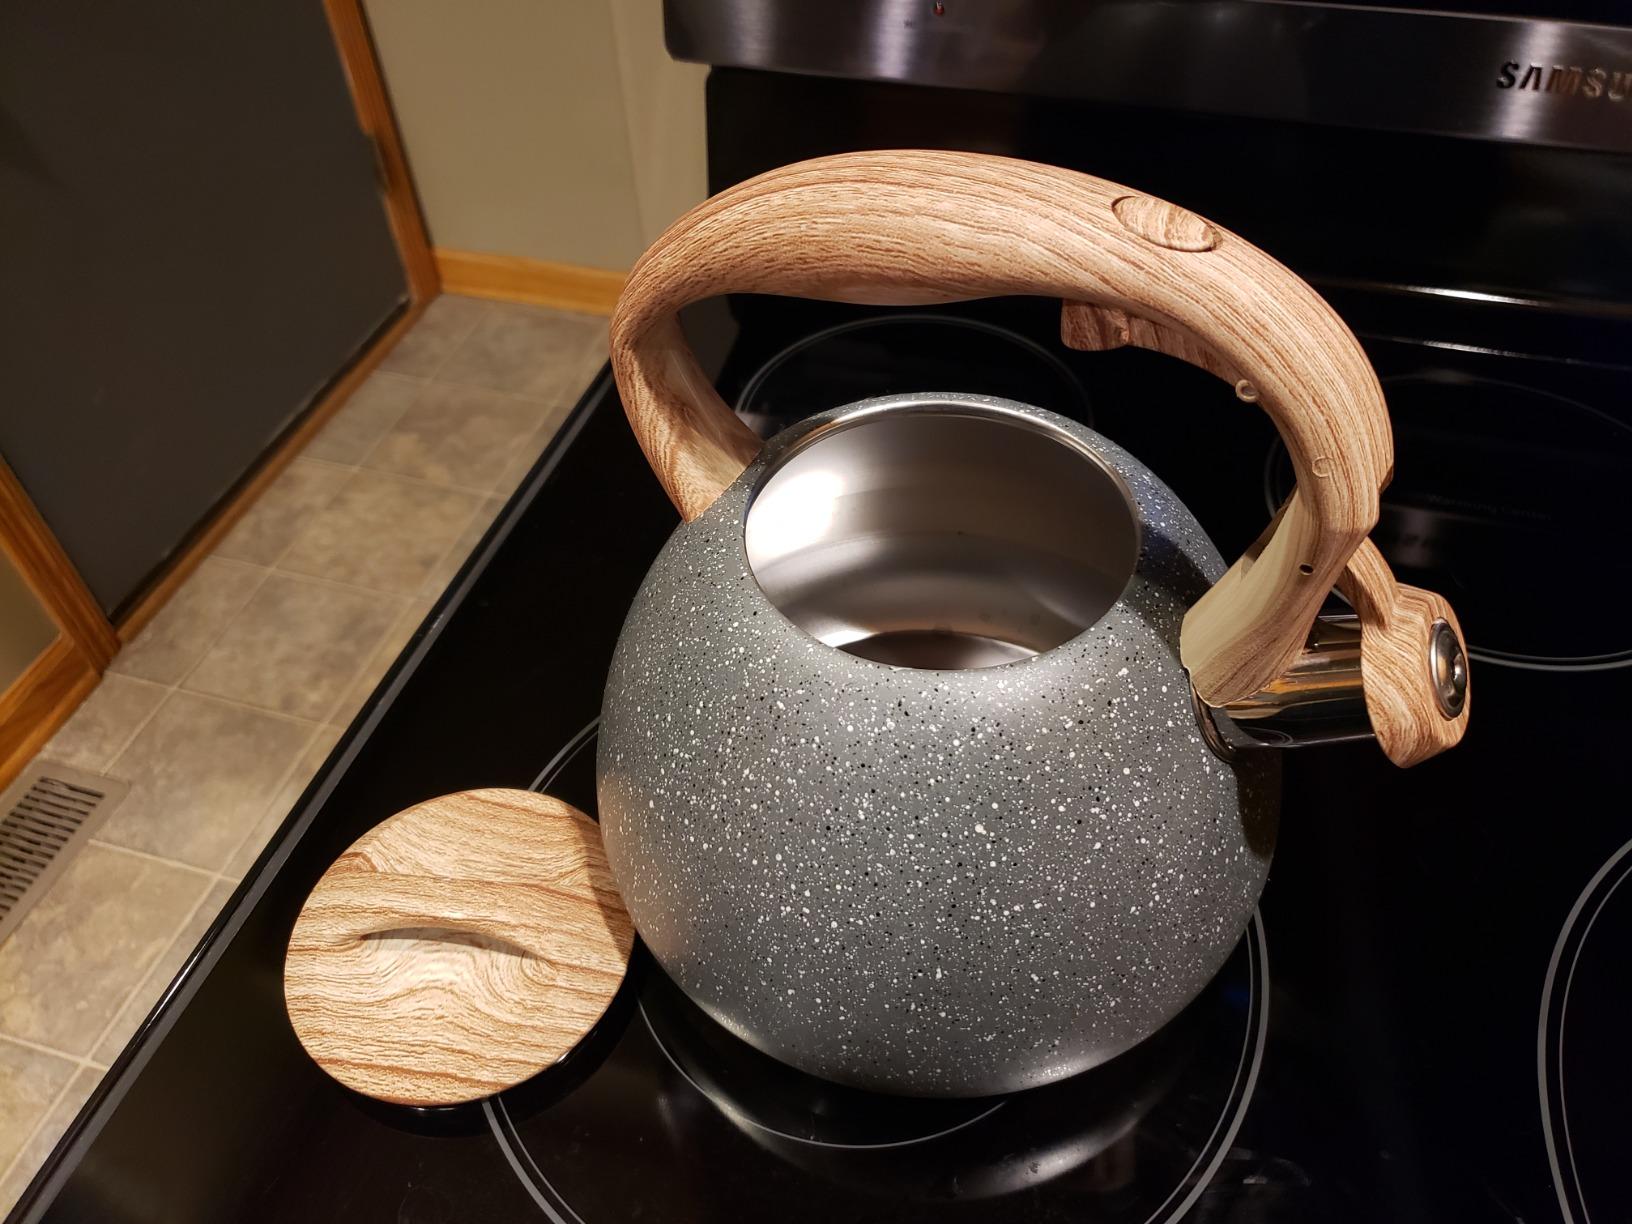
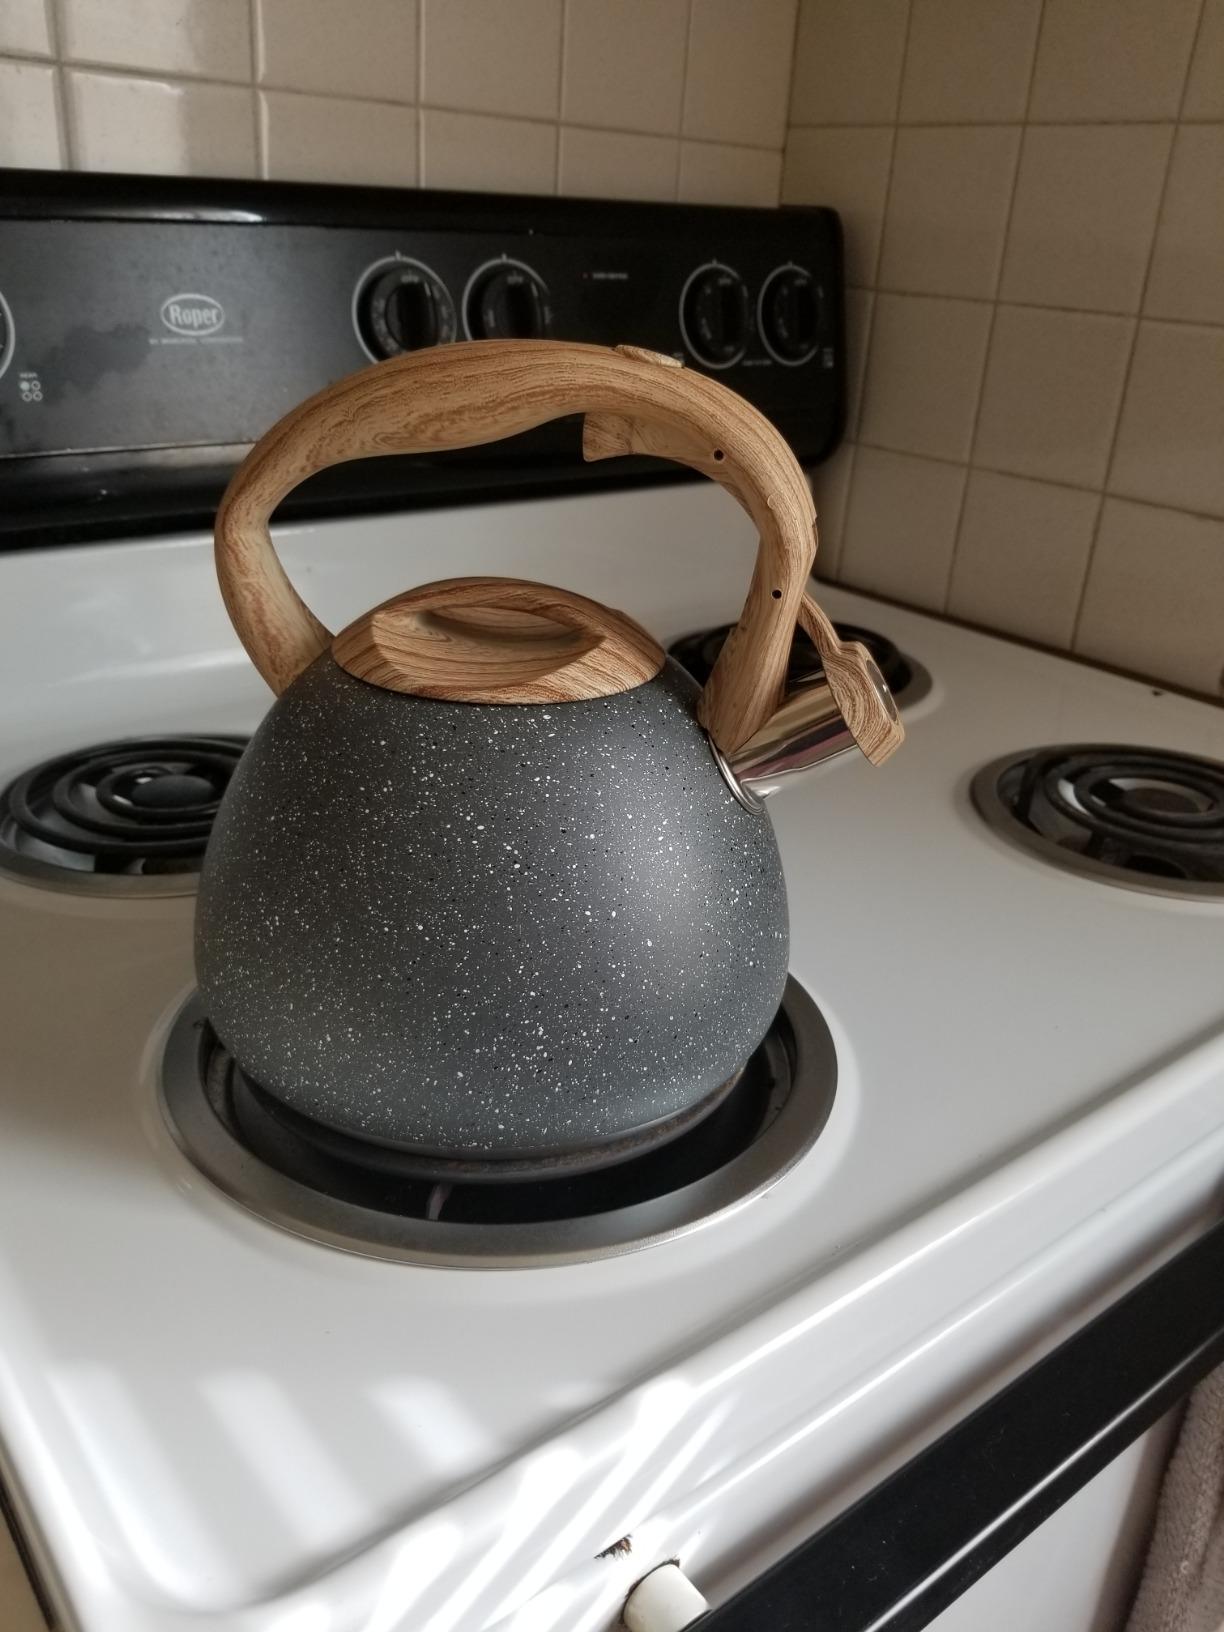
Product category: items_kettle
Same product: yes